Mount Kenya

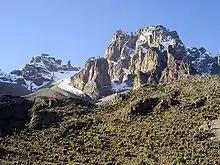
The central peaks of Mount Kenya are volcanic plugs that have resisted glacial erosion. (Left to right: Point Thompson (4955m), Batian (5199m) and Nelion (5188m))

Mount Kenya National Park, established in 1949, protects the region surrounding the mountain. Currently, the national park is within the forest reserve which encircles it. In April 1978 the area was designated a UNESCO Biosphere Reserve. The national park and the forest reserve, combined, became a UNESCO World Heritage Site in 1997.